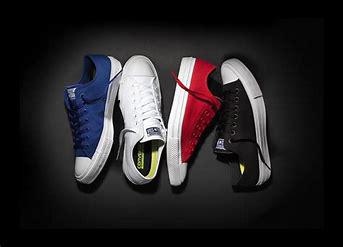
Brand: Converse
Model: Chuck Taylor All Star